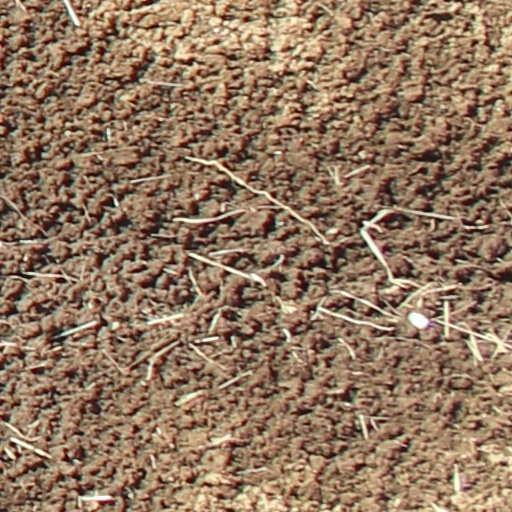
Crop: wheat